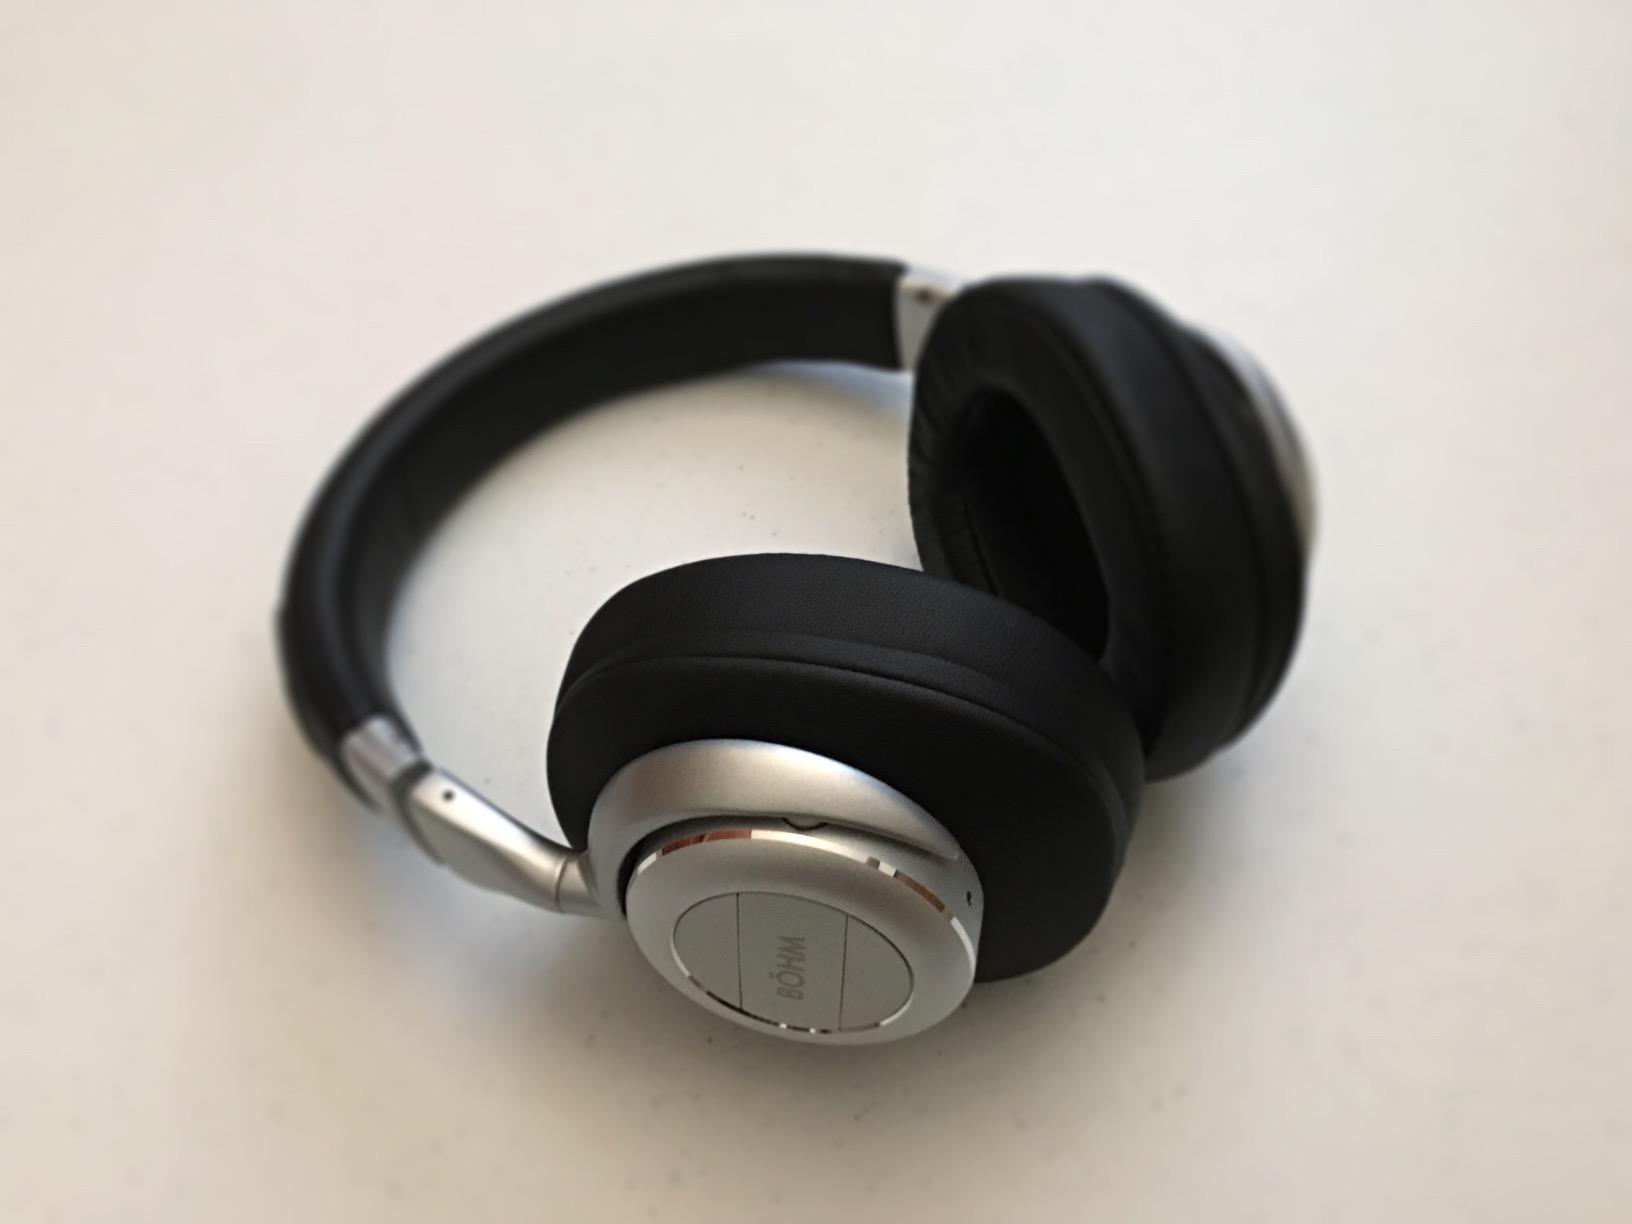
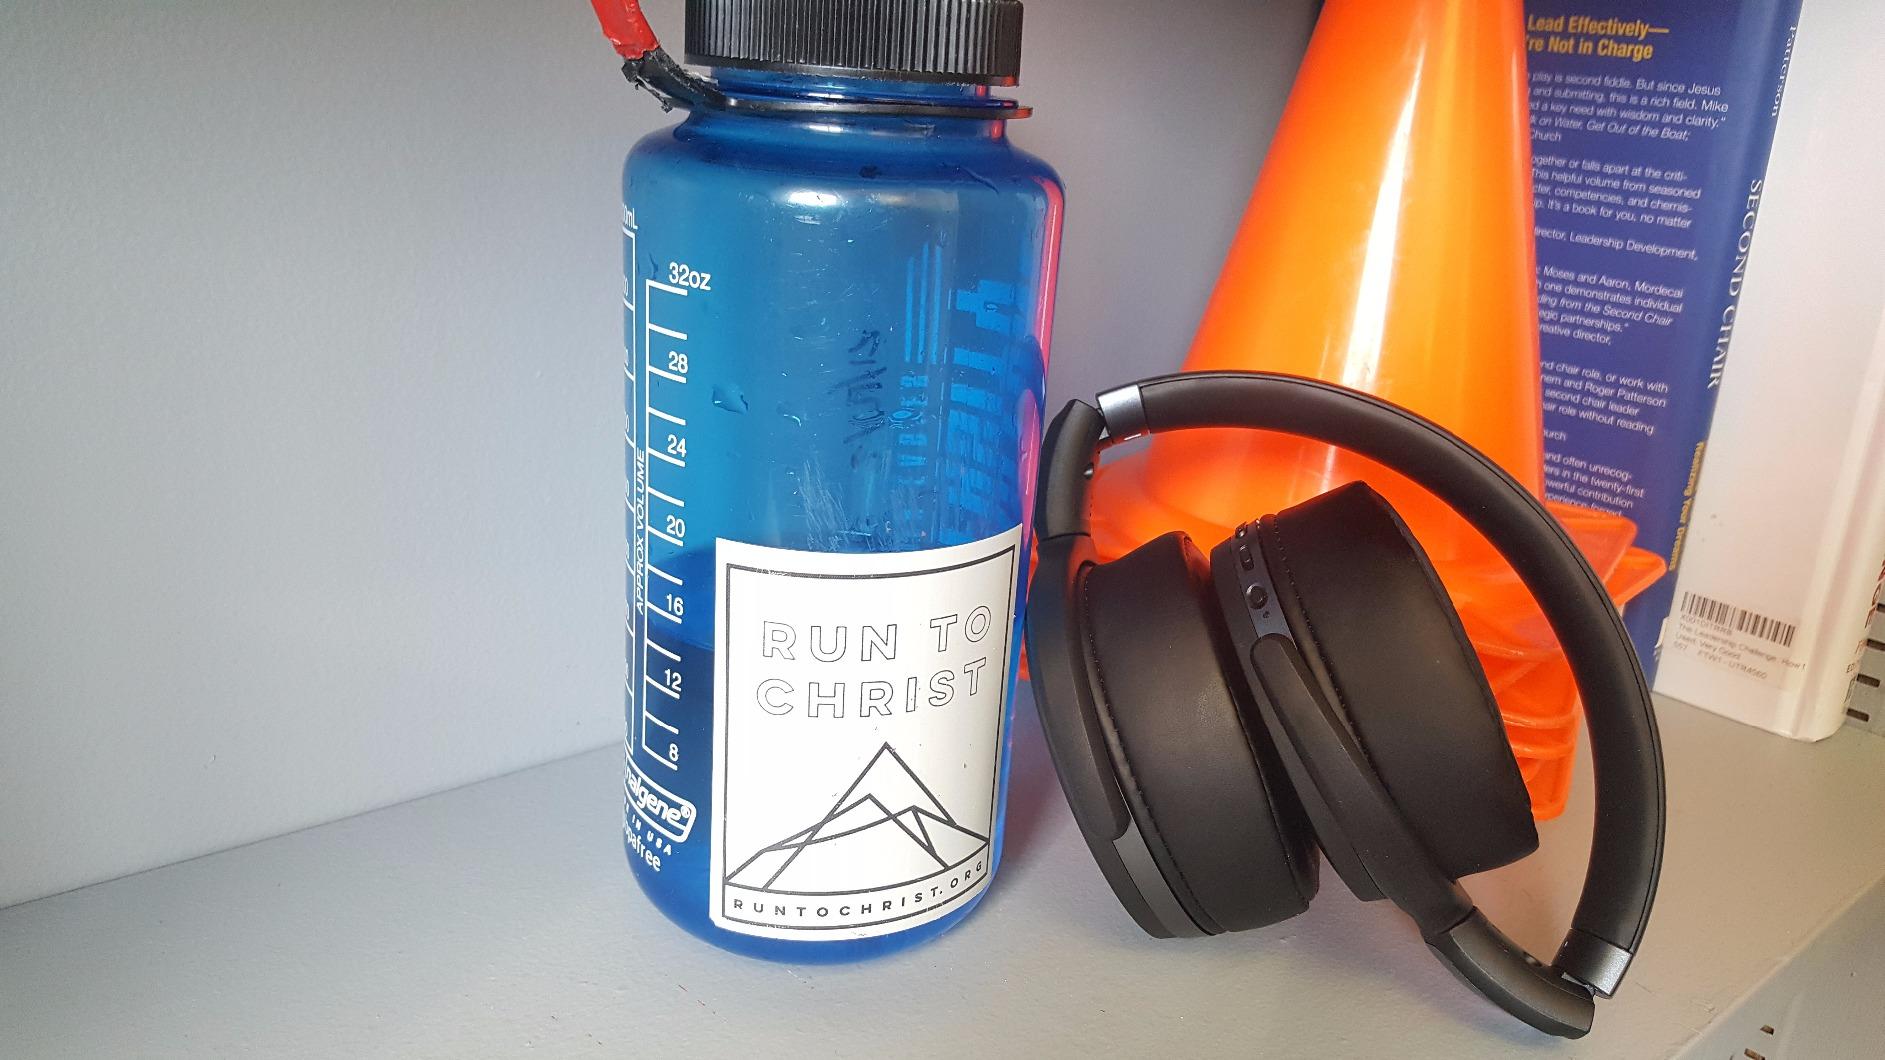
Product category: headphones
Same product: no